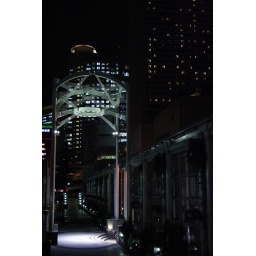
street in the buildings at night